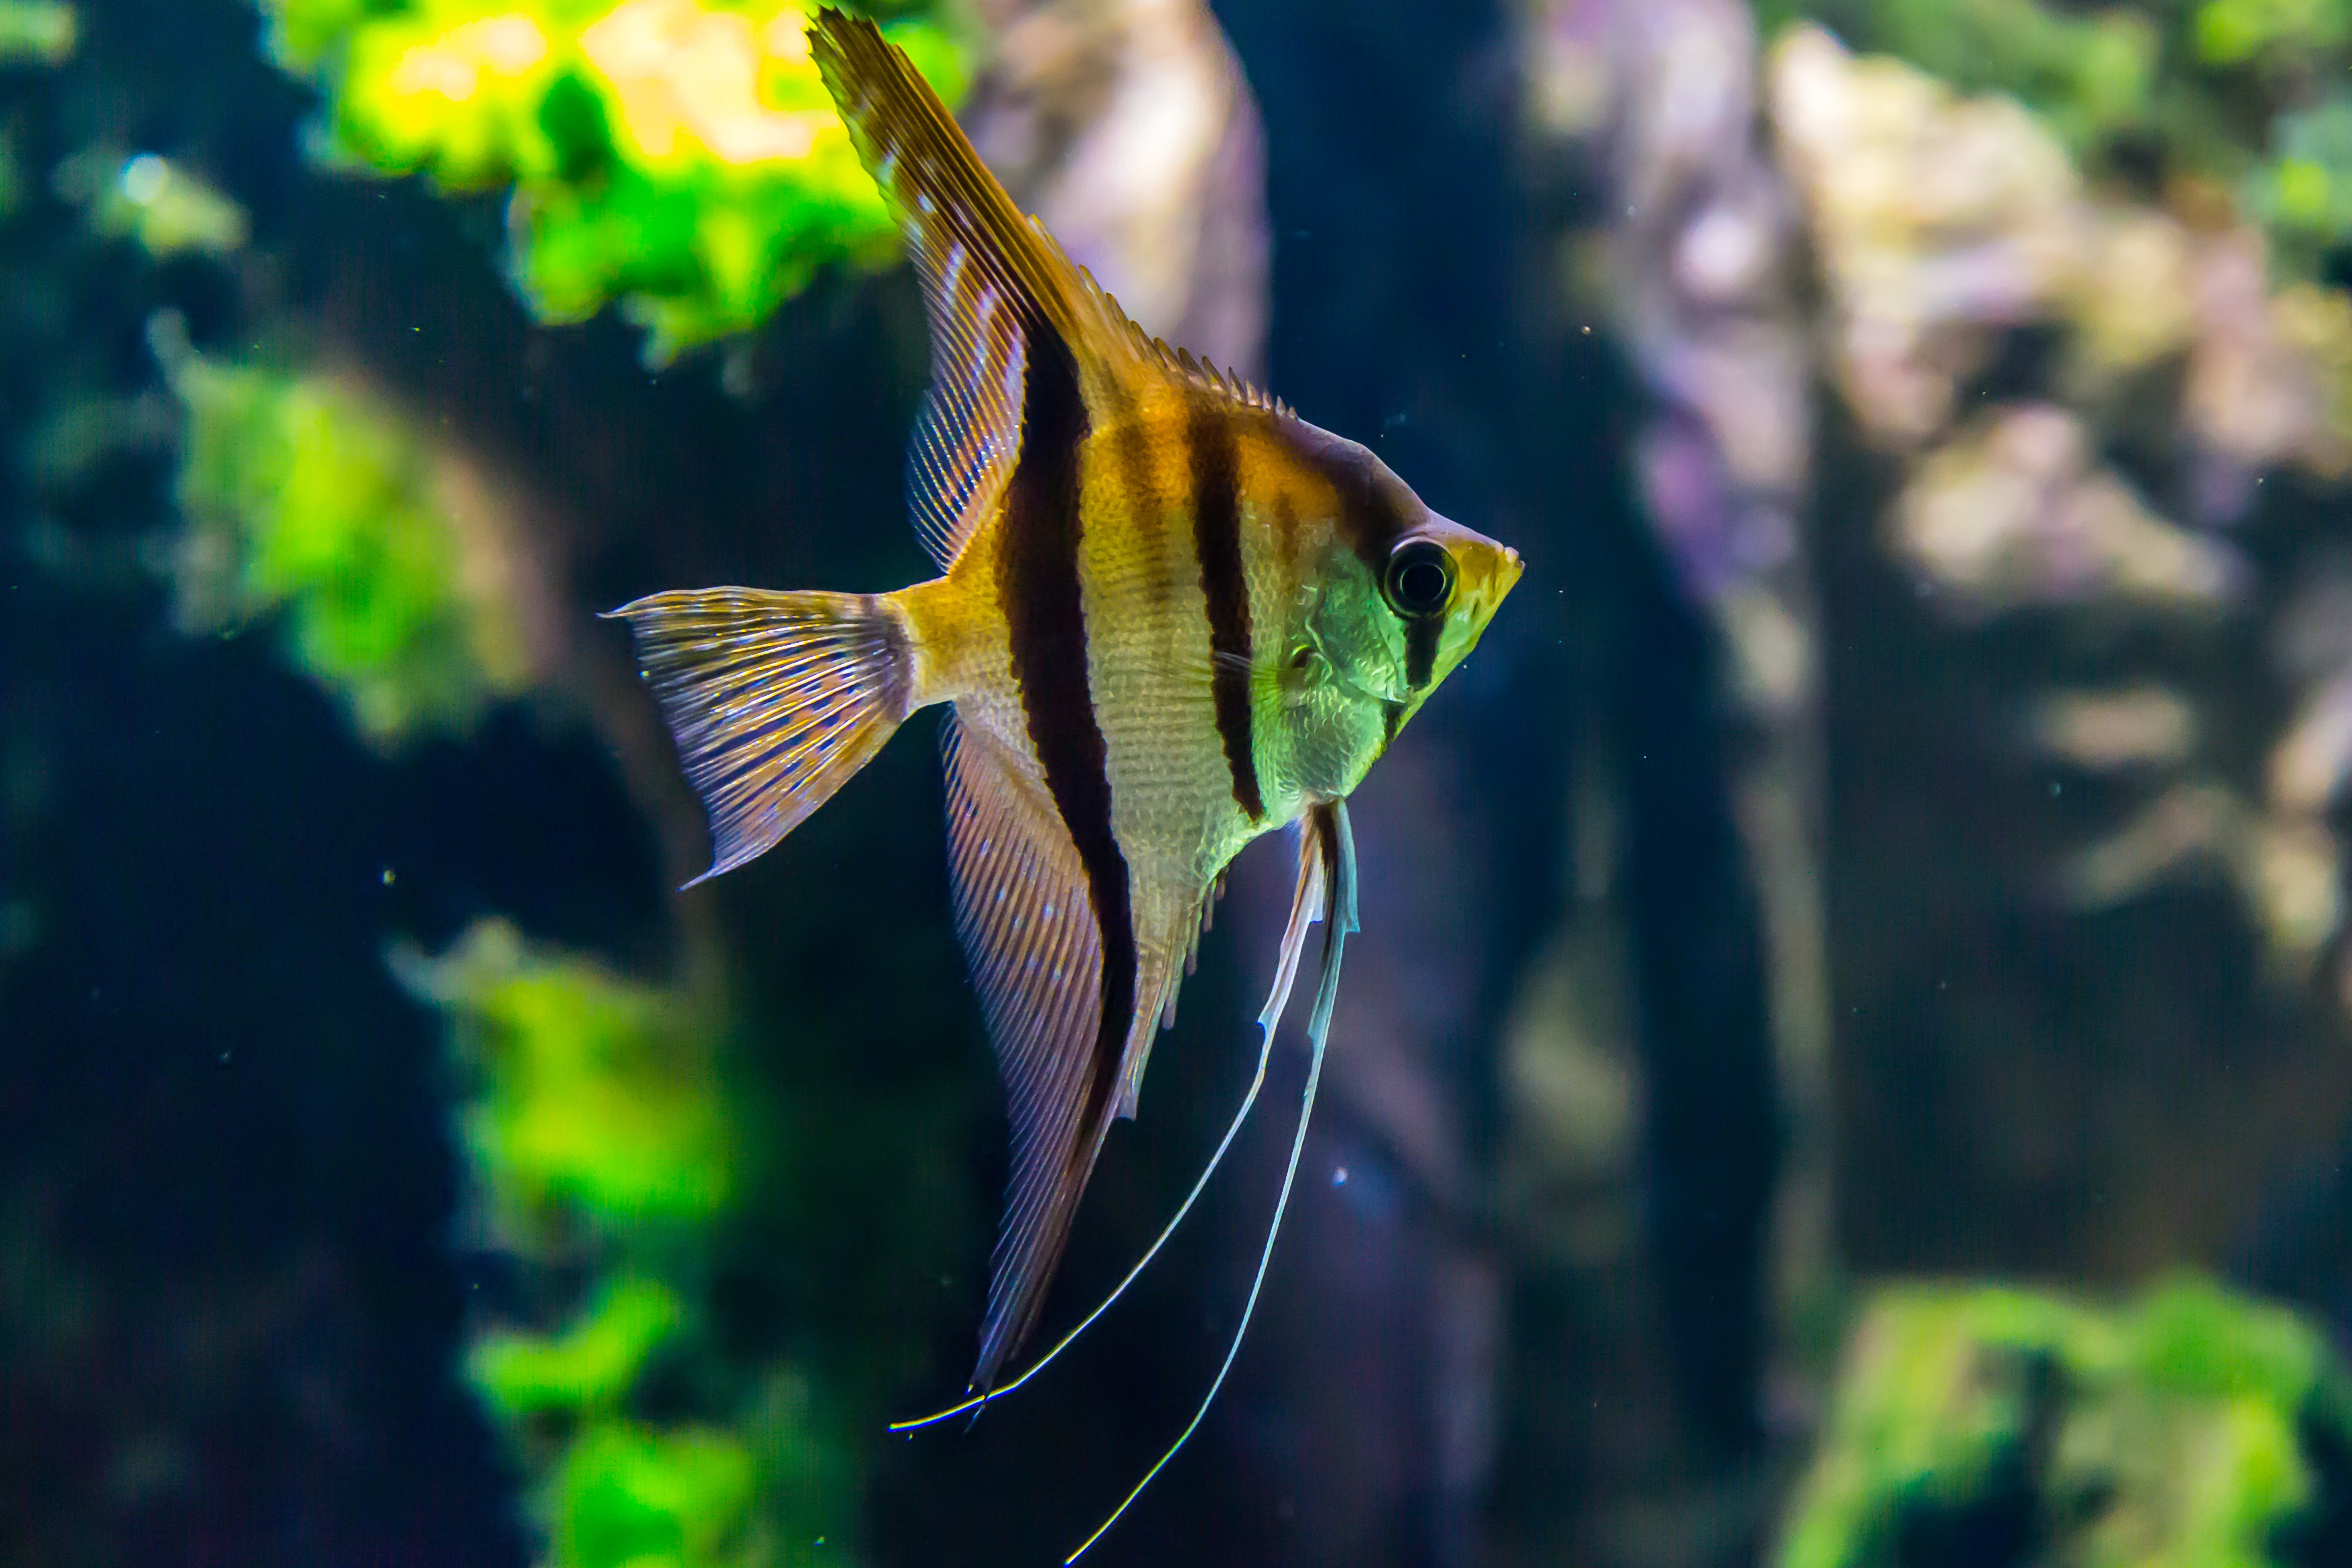
fish, marine biology, freshwater aquarium, organism, underwater, fin, aquarium, coral reef fish, adaptation, pomacanthidae, plant, tail, wildlife, bony fish